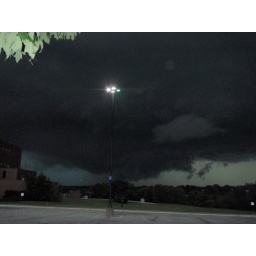
Rotation in the wall cloud